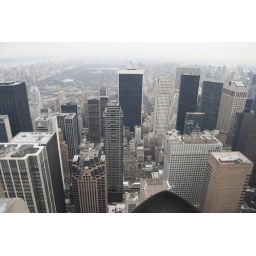
A visit to the tower that is the Rockefeller Center in New York, including to th erop floor viewing platform.A visit to the tower that is the Rockefeller Center in New York, including to th erop floor viewing platform.